Fun (band)

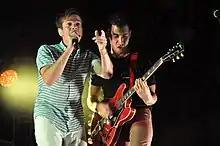
Fun performing in Las Vegas in 2012

On March 7, 2012, Fun's single "We Are Young" reached the No. 1 spot on the "Billboard" Hot 100 chart. This makes Fun the first multi-member rock band to have a No. 1 "Billboard" debut on the Hot 100 since Nickelback's "How You Remind Me". On April 11, 2012, Billboard.com announced that Fun's "We Are Young" also made Digital Sales history. As the song was at the No. 1 spot on the "Billboard" Hot 100 for a sixth consecutive week, it has become the first, and at this time only, song that has ever gained 300,000+ downloads for seven weeks straight. The music video for the album's third single, "Carry On", was released in October 2012. The group performed "Some Nights" and "Carry On" on "Saturday Night Live" on November 3, and then performed "We Are Young" on the 2012 MTV Europe Music Awards on November 11.